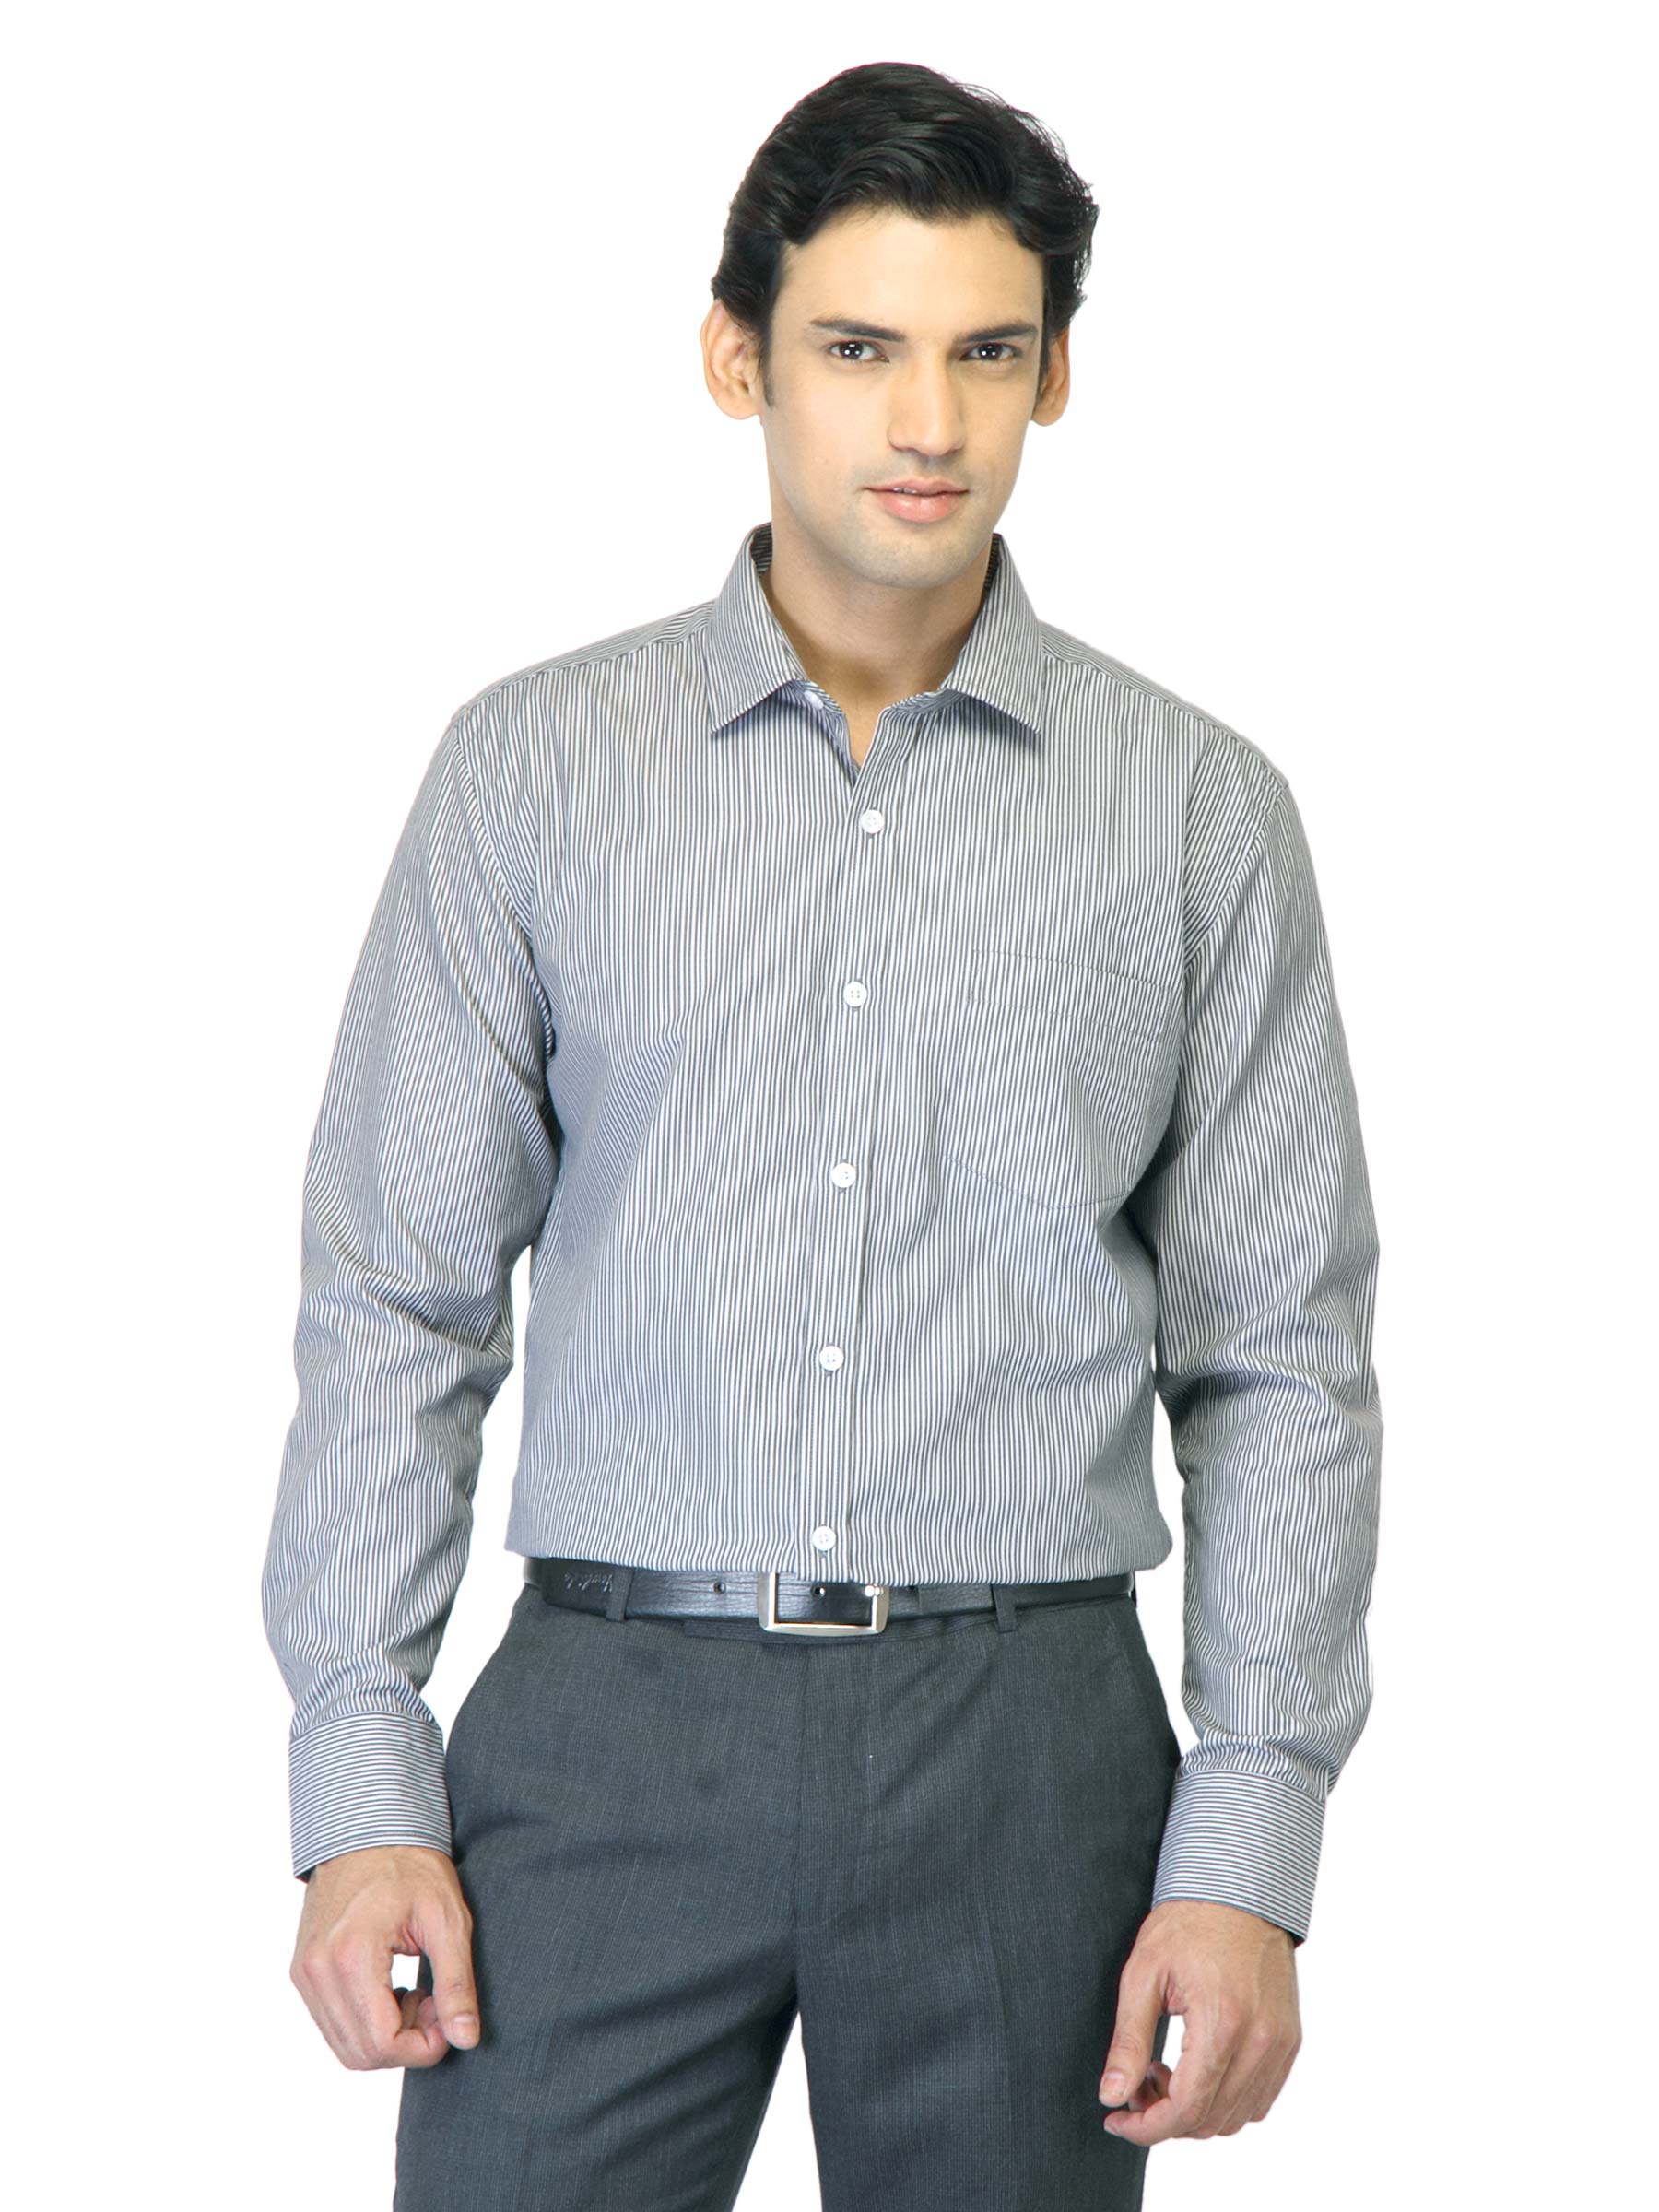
John Miller Men Striped Black Shirt
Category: Apparel / Topwear / Shirts
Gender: Men
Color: Black
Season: Summer 2012
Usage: Formal